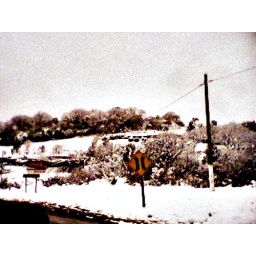
The photo is in Raco, one of the coldest days so far.I love the road signs in the midst of all white